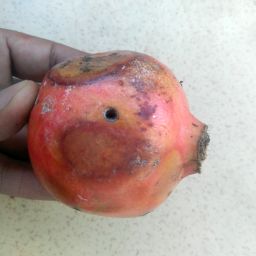
Fruit: Pomegranate
Quality: Bad